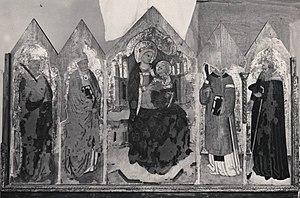
Cristoforo Cortese est un enlumineur et peintre actif à Venise et Bologne entre 1399 et 1445.